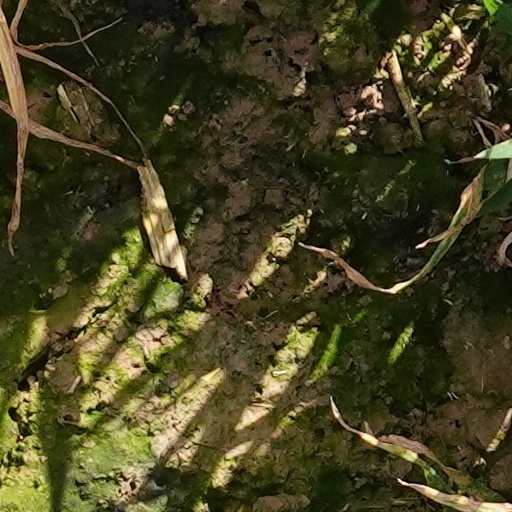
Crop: wheat